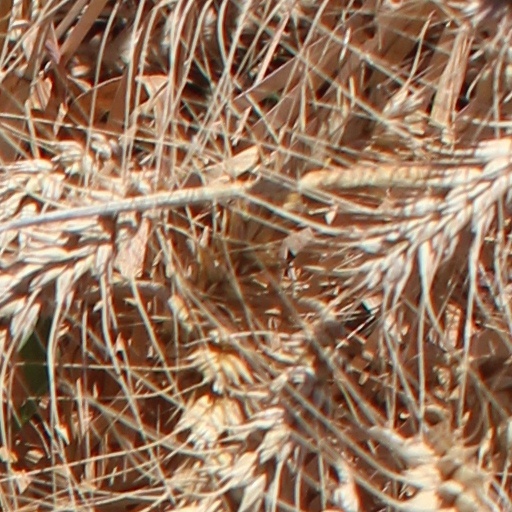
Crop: wheat